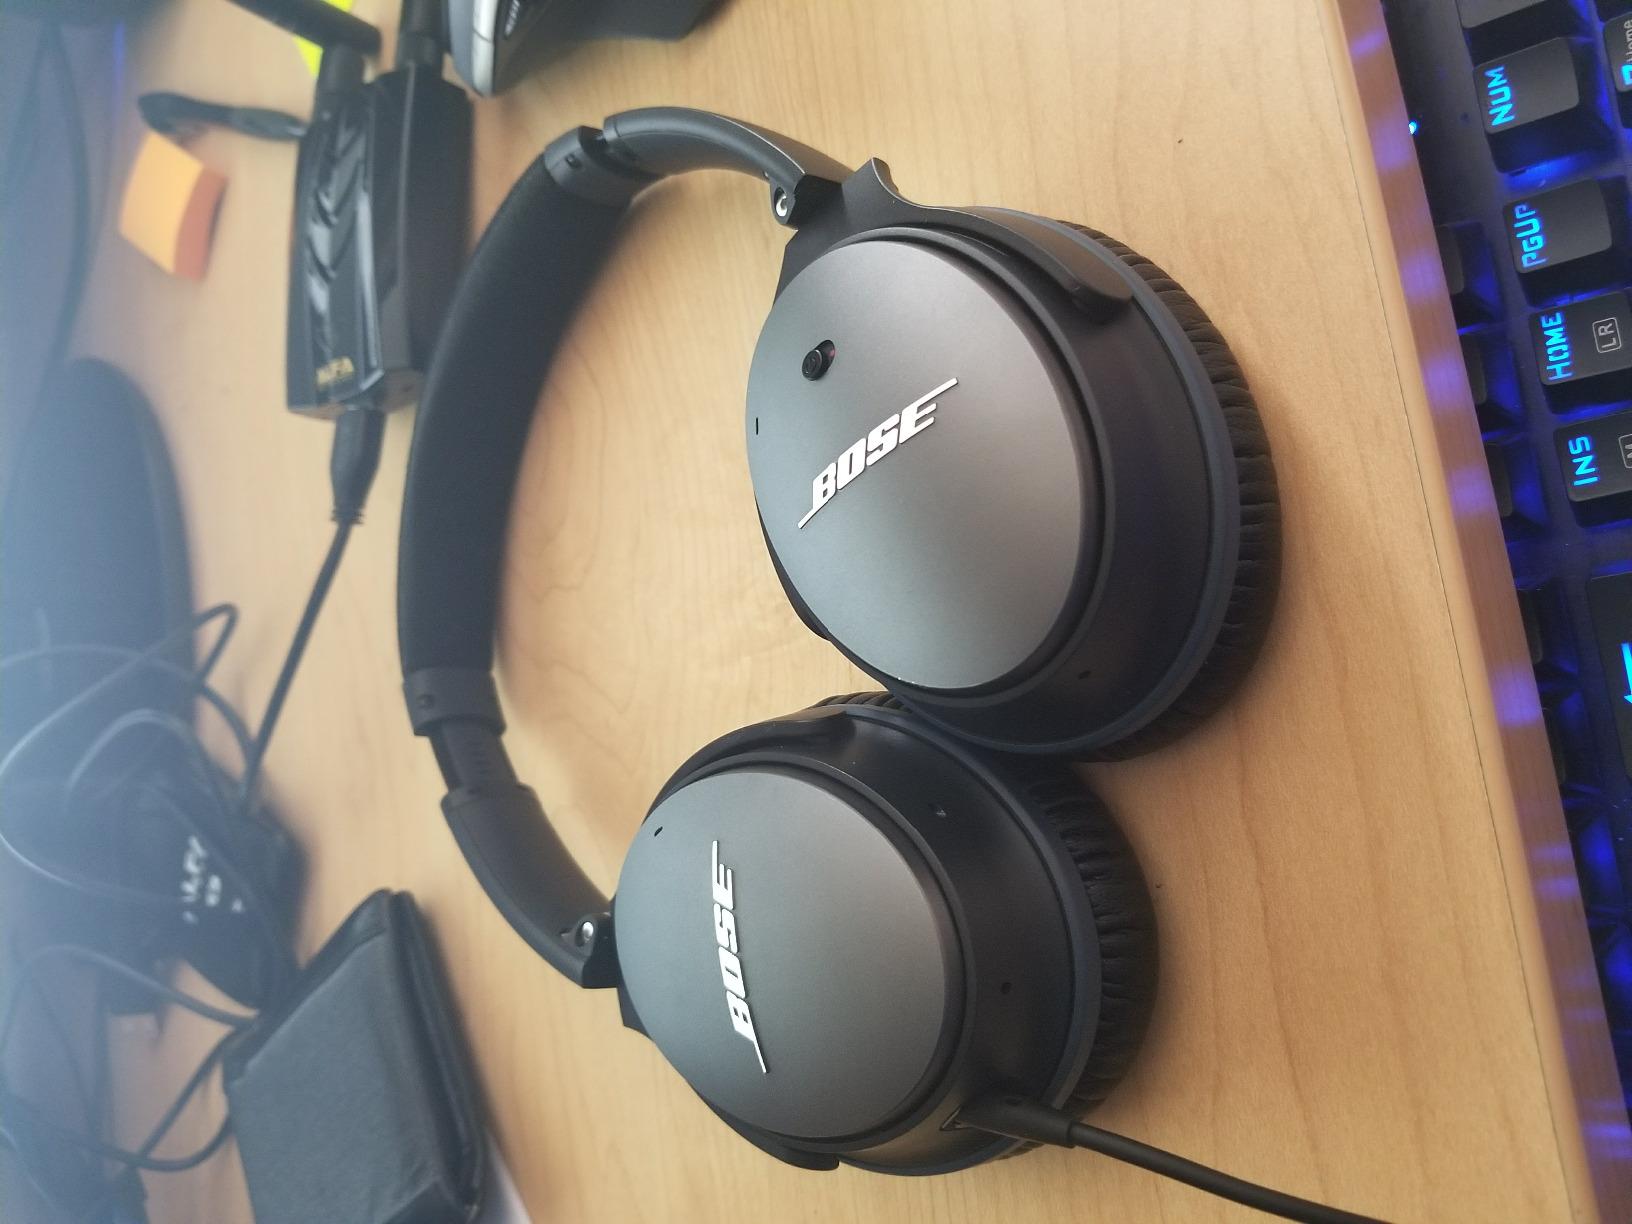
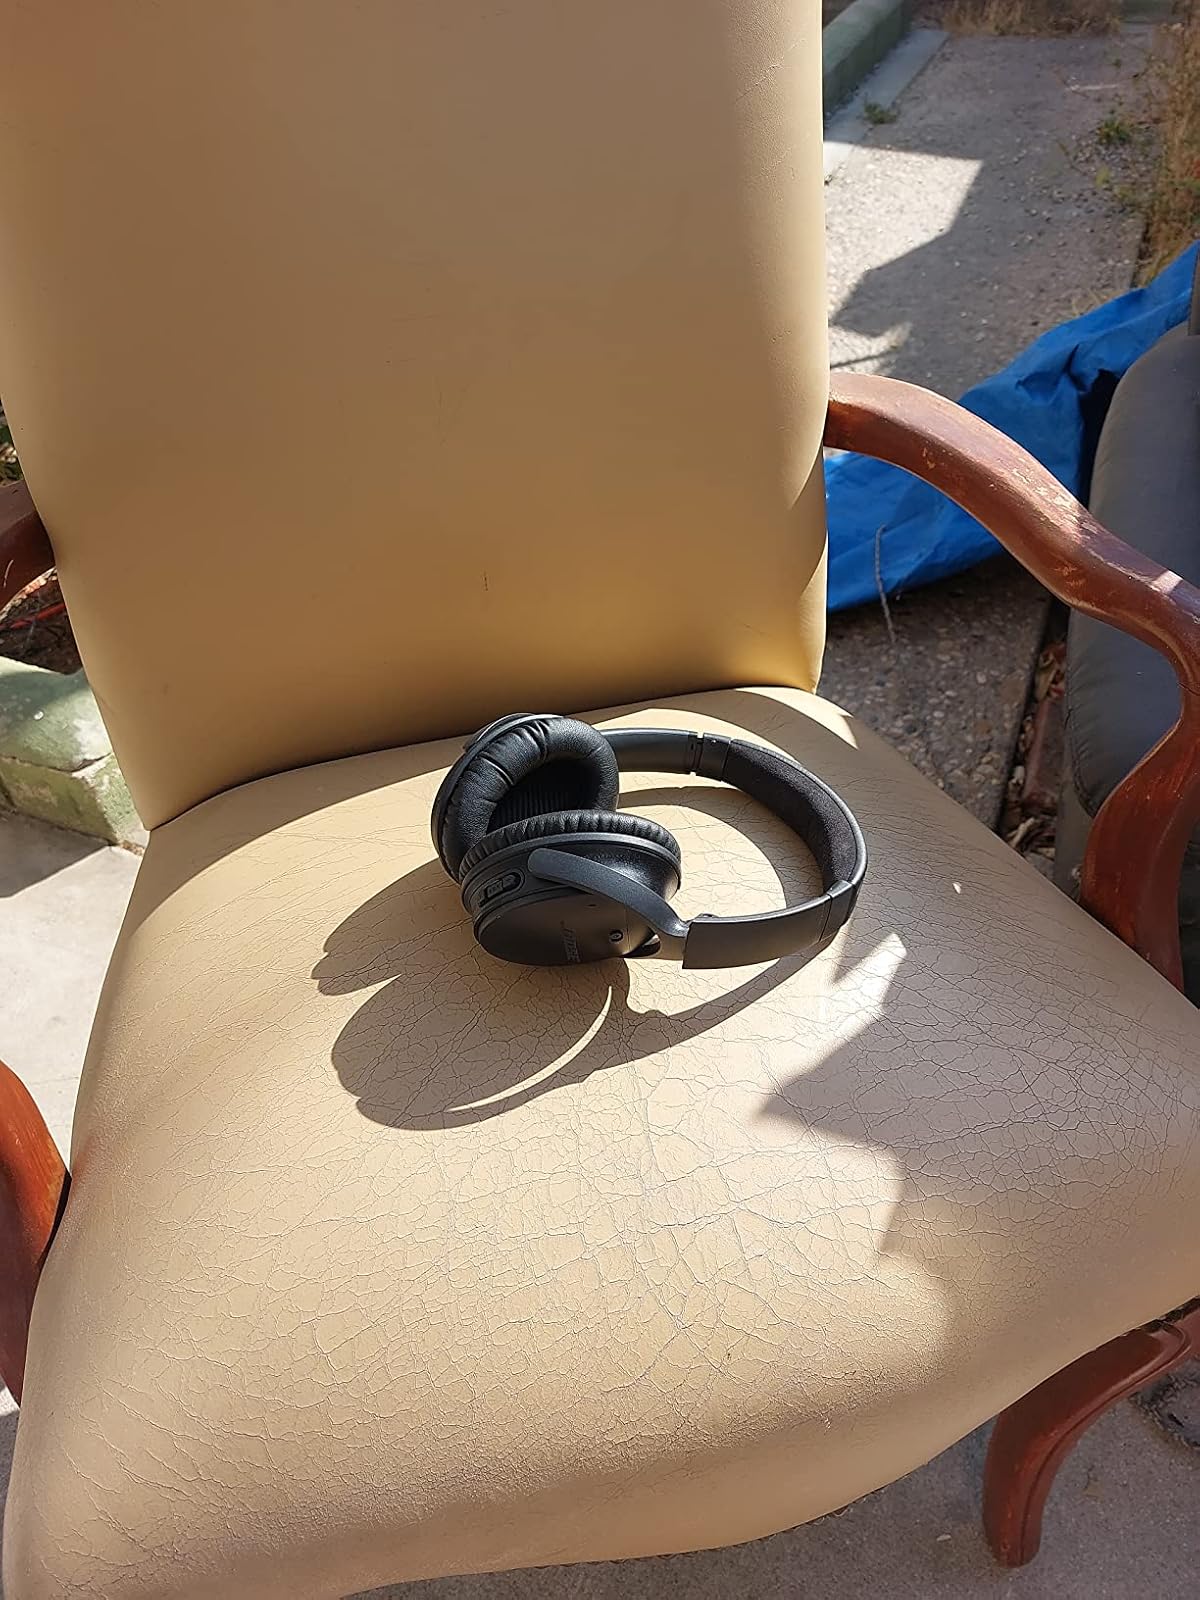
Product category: headphones
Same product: no